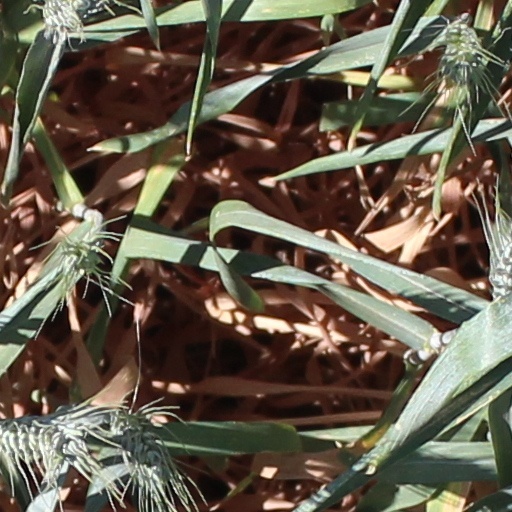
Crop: wheat